Vladimir Grig

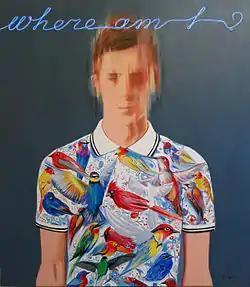
"Where am I?", acrylic on canvas, 2012

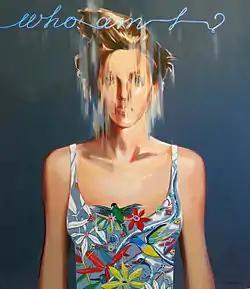
"Who am I?", acrylic on canvas, 2012

Vladimir Grig (born 21 March 1962 in Krasnodar, USSR) is the pen name of Russian, St. Petersburg-based artist and musician "Vladimir Grigorashchenko".